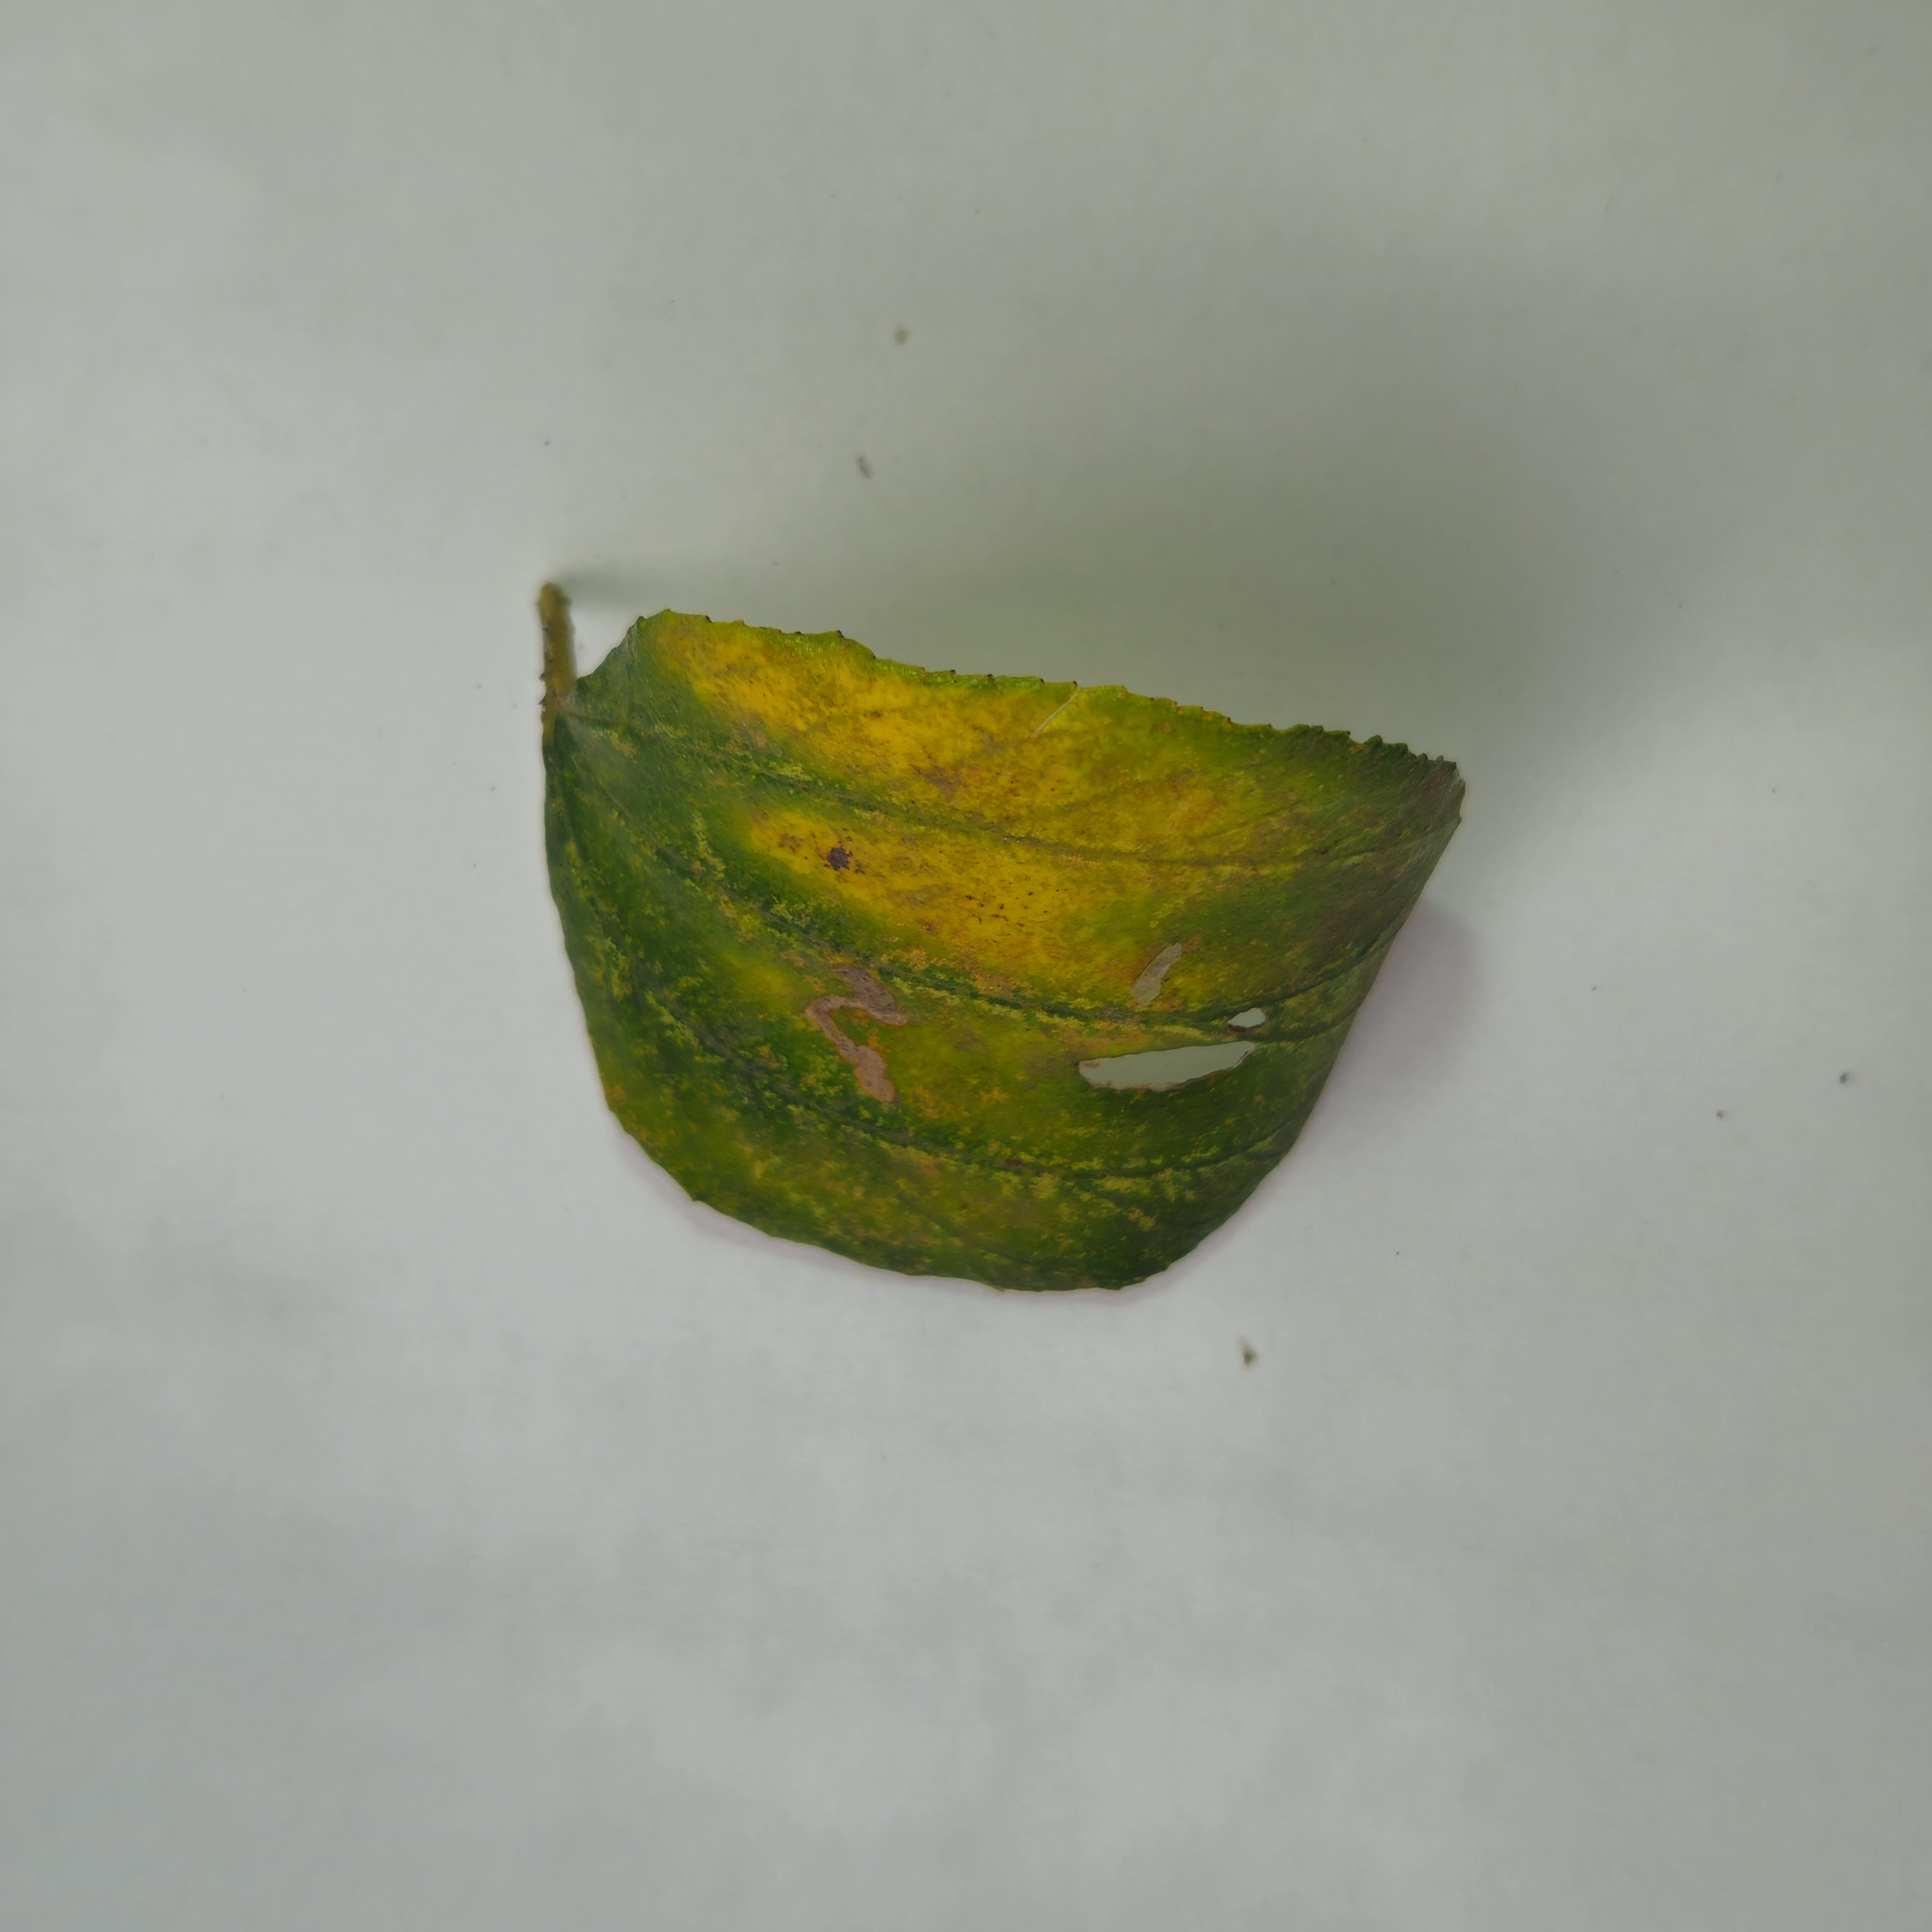
Label: Yellow